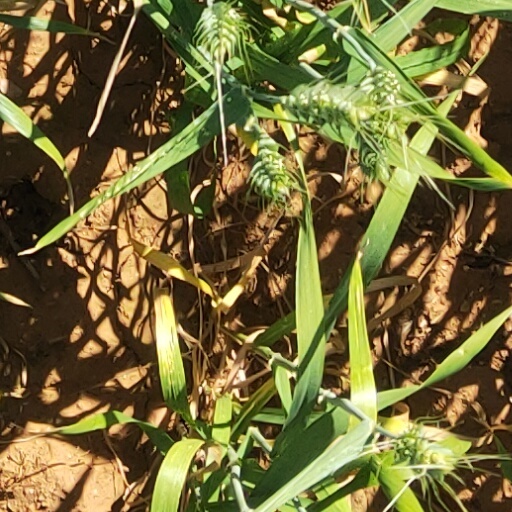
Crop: wheat